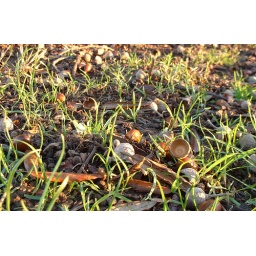
Fallen Acorns and Acorns cups / shells in the grass in bright sunlight.